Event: Nepal Earthquake
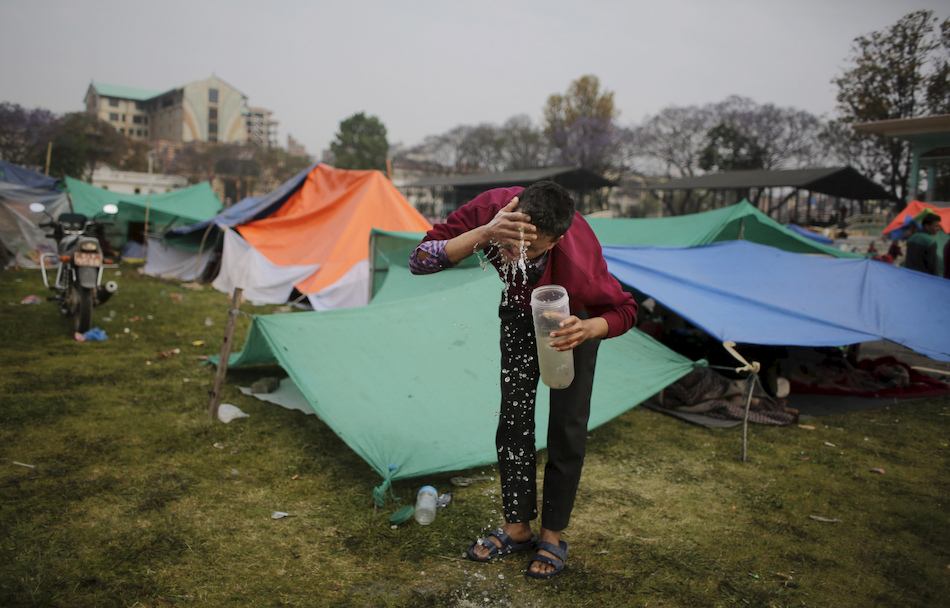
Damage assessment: no_damage